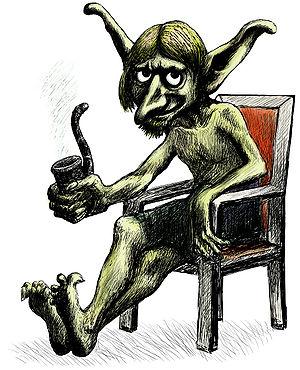
Iratxo sont des lutins dans la mythologie basque.
Cette liste regroupe les créatures légendaires, c'est-à-dire des créatures dont l’existence a été l’objet de croyances passées ou actuelles.